Mark Zuckerberg

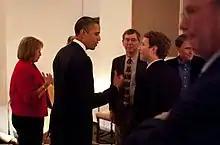
With Barack Obama before a private meeting between Obama and technology business leaders in February 2011

Zuckerberg founded the foundation. It was reported in September 2010 that he had donated $100 million to Newark Public Schools, the public school system of Newark, New Jersey. Critics noted the timing of the donation as being close to the release of "The Social Network", which painted a somewhat negative portrait of Zuckerberg. Zuckerberg responded to the criticism, saying, "The thing that I was most sensitive about with the movie timing was, I didn't want the press about "The Social Network" movie to get conflated with the Newark project. I was thinking about doing this anonymously just so that the two things could be kept separate." Newark Mayor Cory Booker stated that he and New Jersey Governor Chris Christie had to convince Zuckerberg's team not to make the donation anonymously. The money was largely wasted, according to journalist Dale Russakoff.